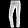
Label: Trouser